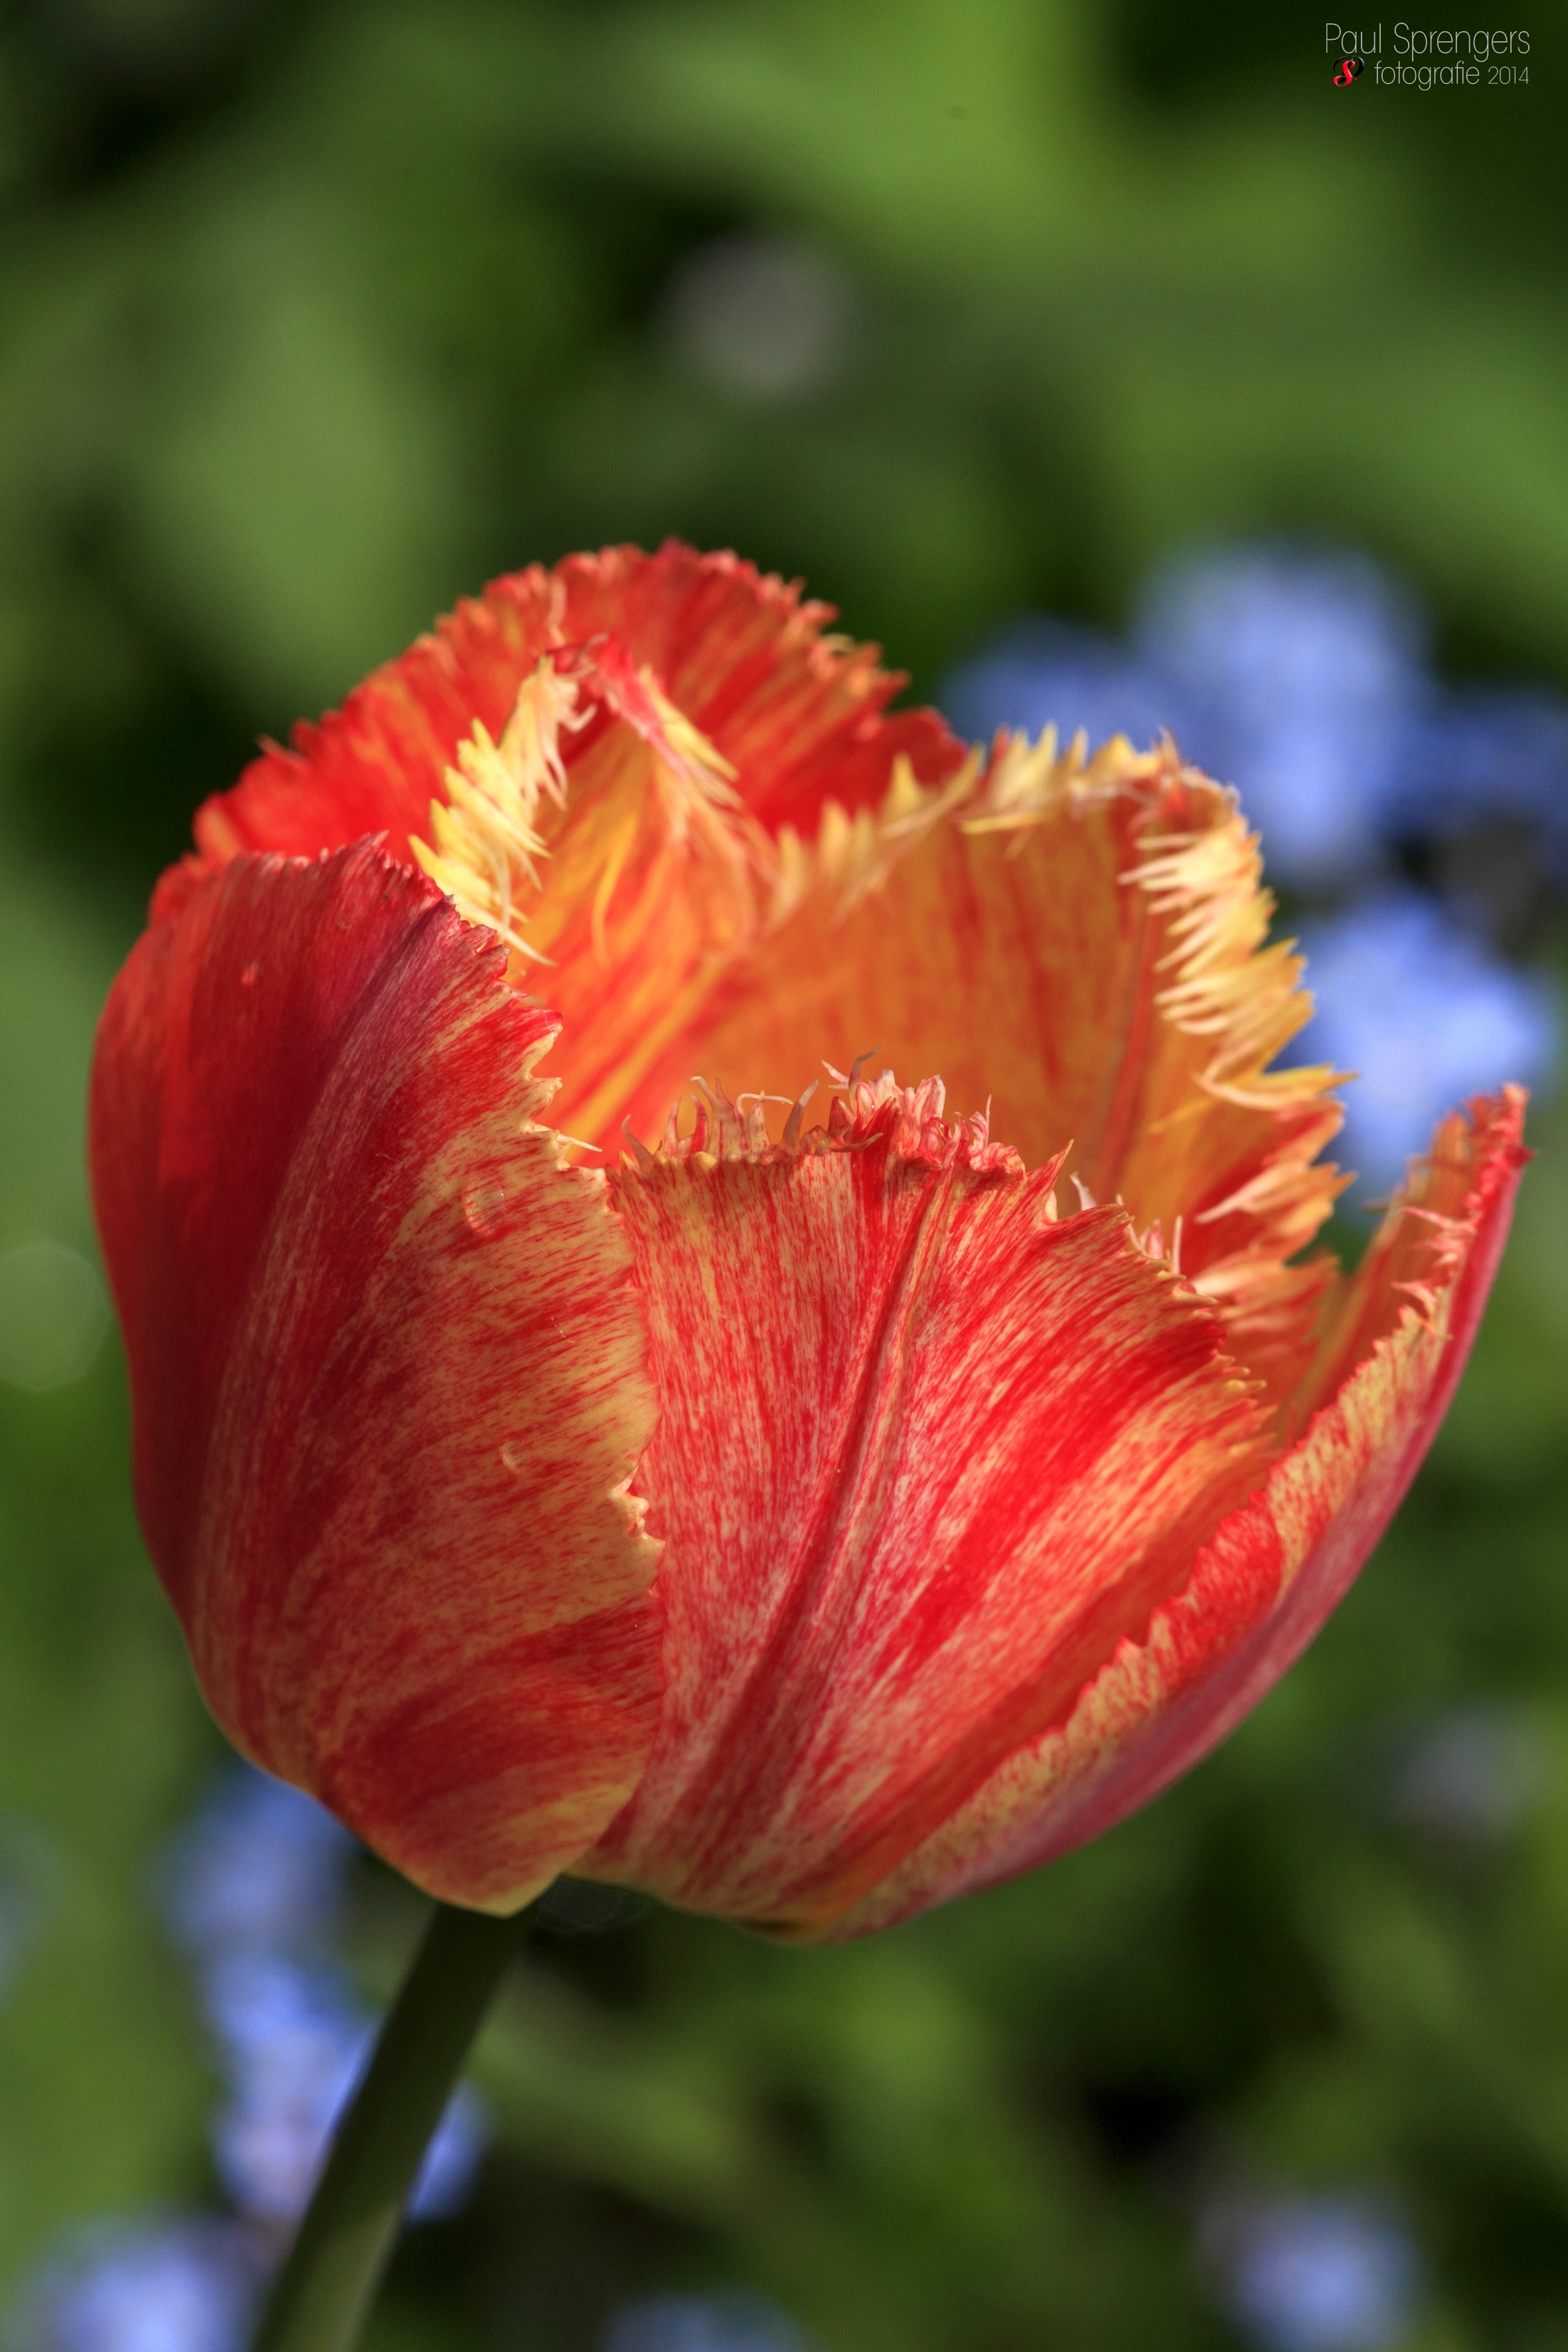
plant, photography, flower, petal, tulip, red, botany, flora, wildflower, flowers, close up, poppy, tulips, coquelicot, macro photography, flowering plant, plant stem, land plant, poppy family